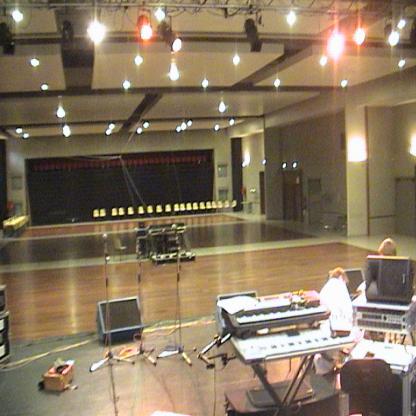
Scene: Indoor